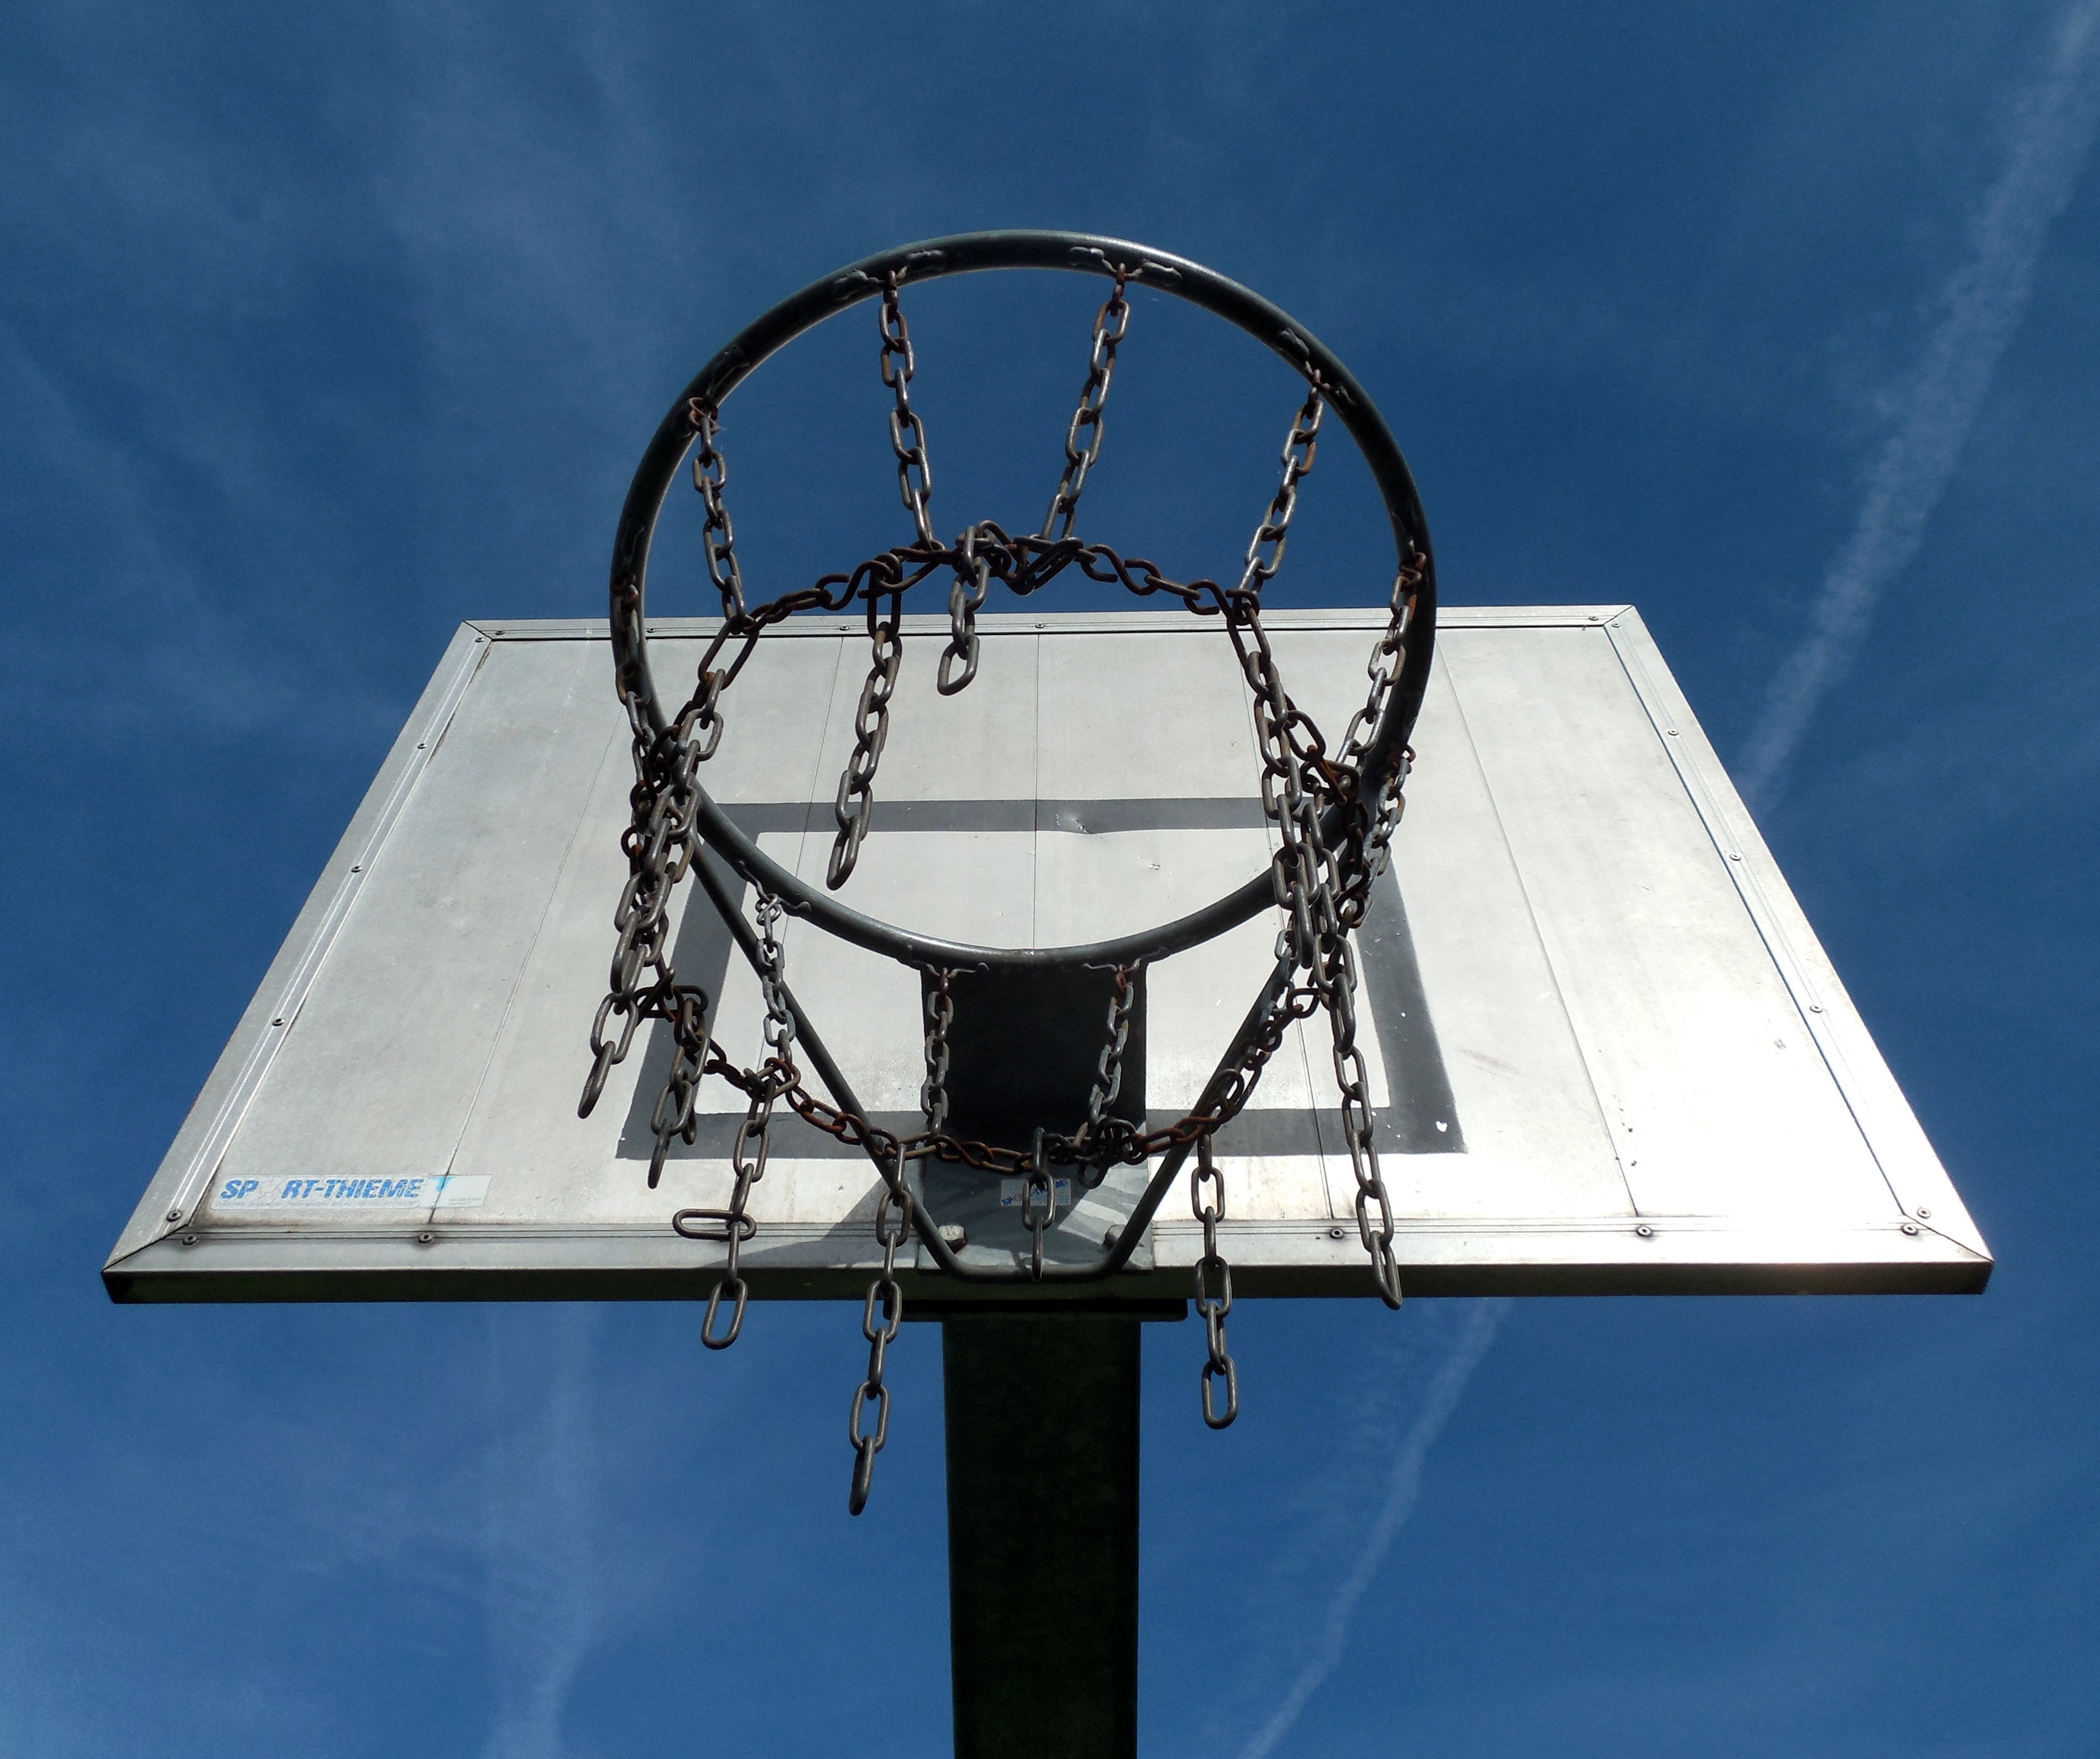
outdoor, light, technology, sport, play, chain, urban, vehicle, ferris wheel, basketball, mast, blue, electricity, basket, leisure, lighting, fun, out, basketball hoop, ball sports, throw in, ball game, streetball basket, electronics accessory